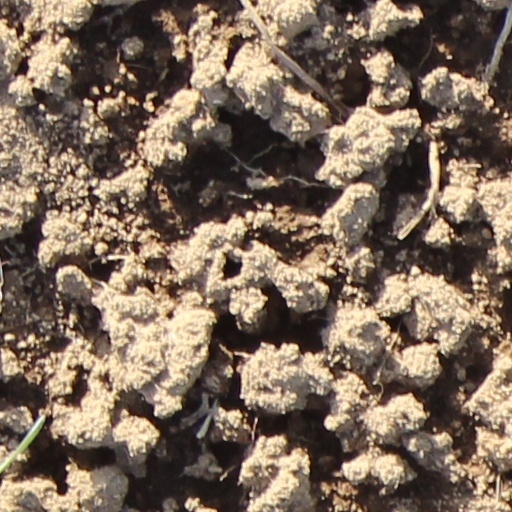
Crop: wheat